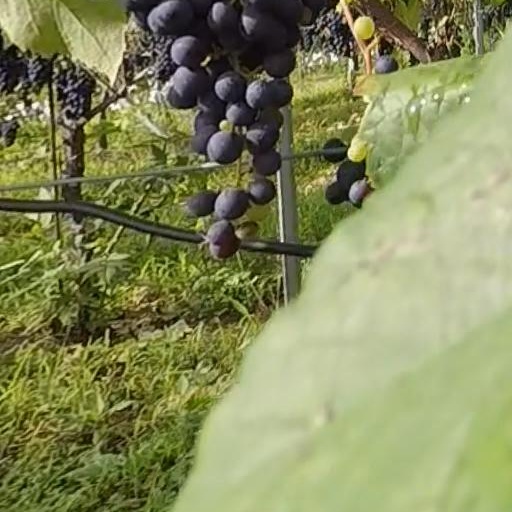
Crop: grape